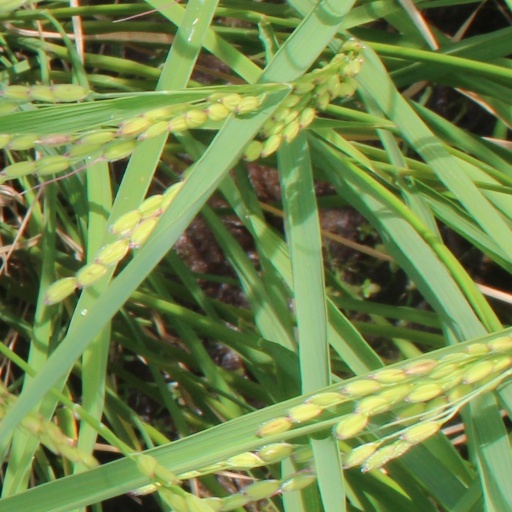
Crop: rice